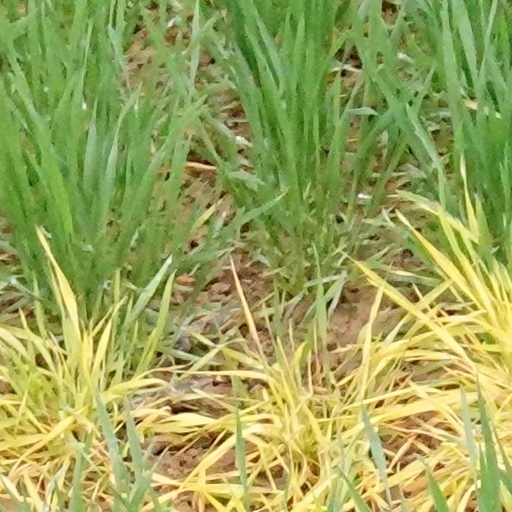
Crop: wheat